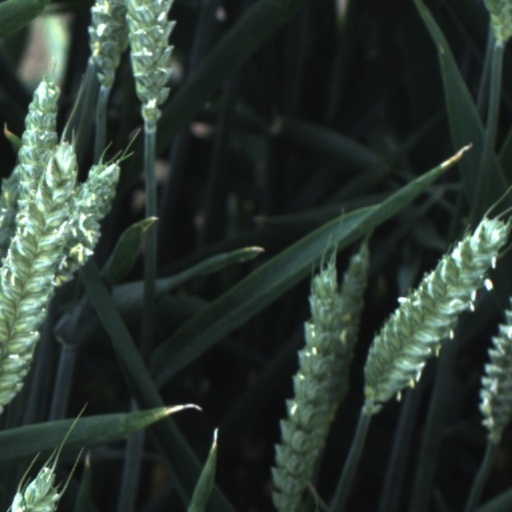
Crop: wheat